Andrew D. Morgan

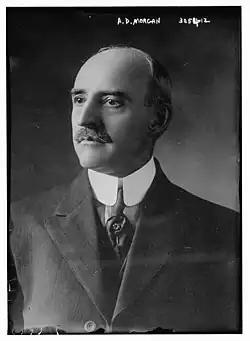

Andrew D. Morgan (December 1859 – December 15, 1934) was a lawyer and president of Ilion, New York, and chairman of the New York State Hospital Commission from March 27, 1914, to April 21, 1921.